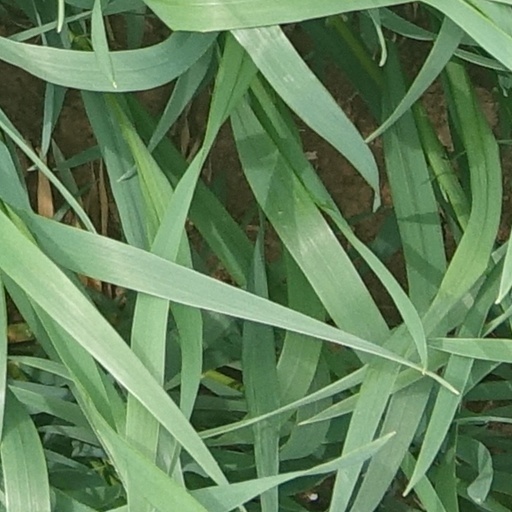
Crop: wheat